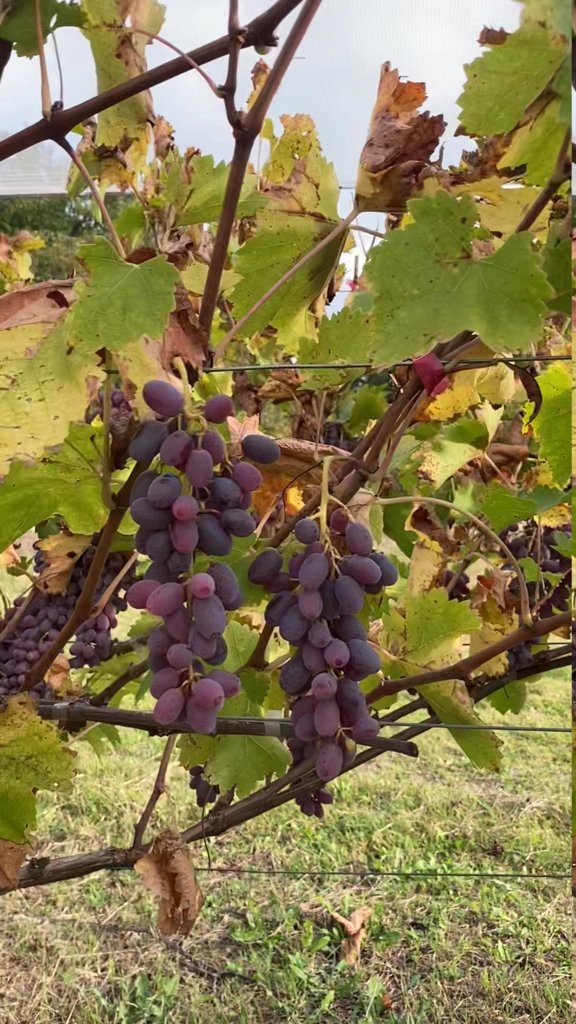
Berries visible: 159
Grape clusters: 5